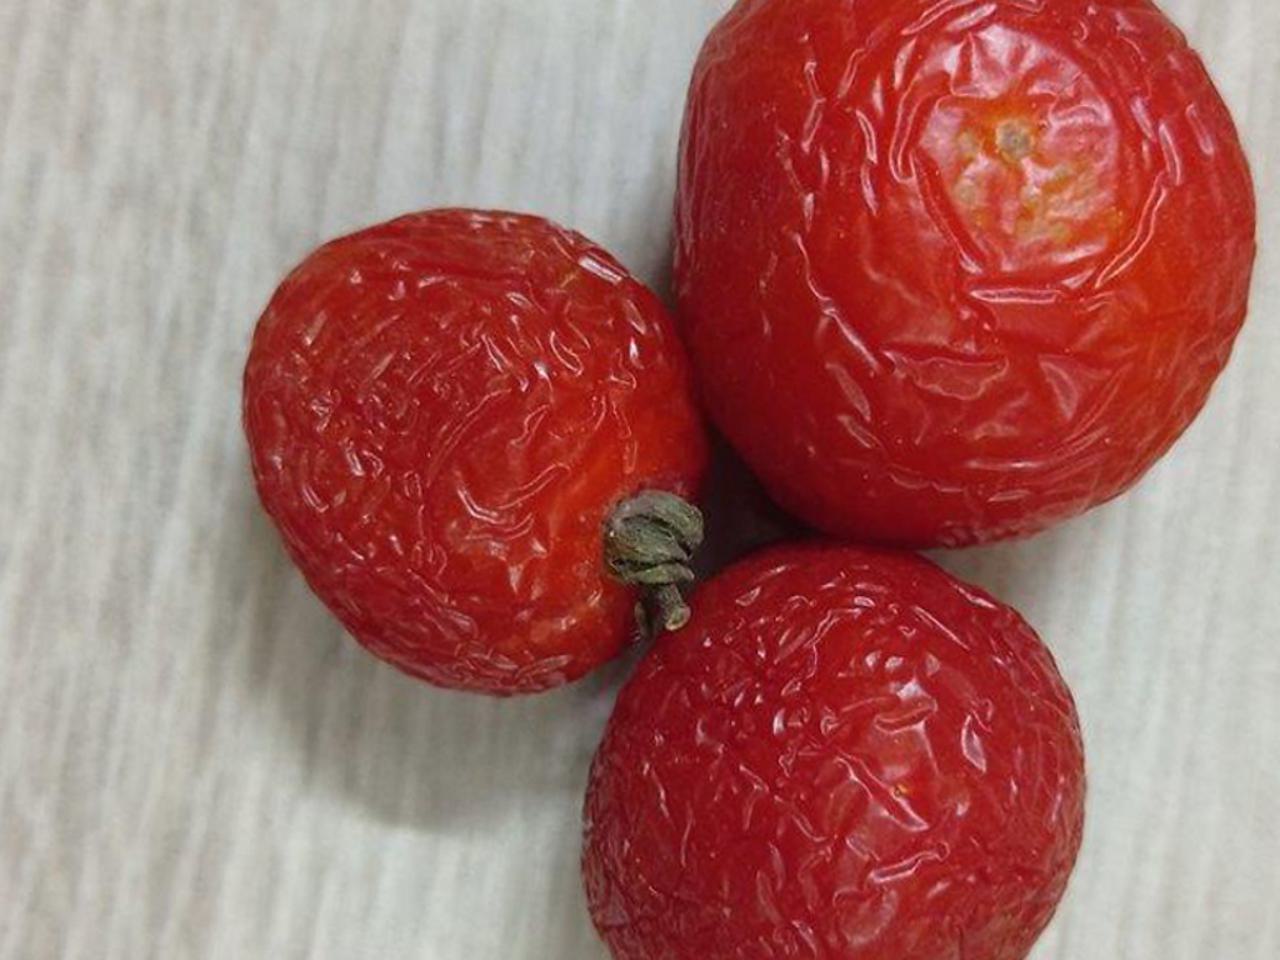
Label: Rotten